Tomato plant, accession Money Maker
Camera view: bottom (45 deg); turntable rotation: 330 degrees
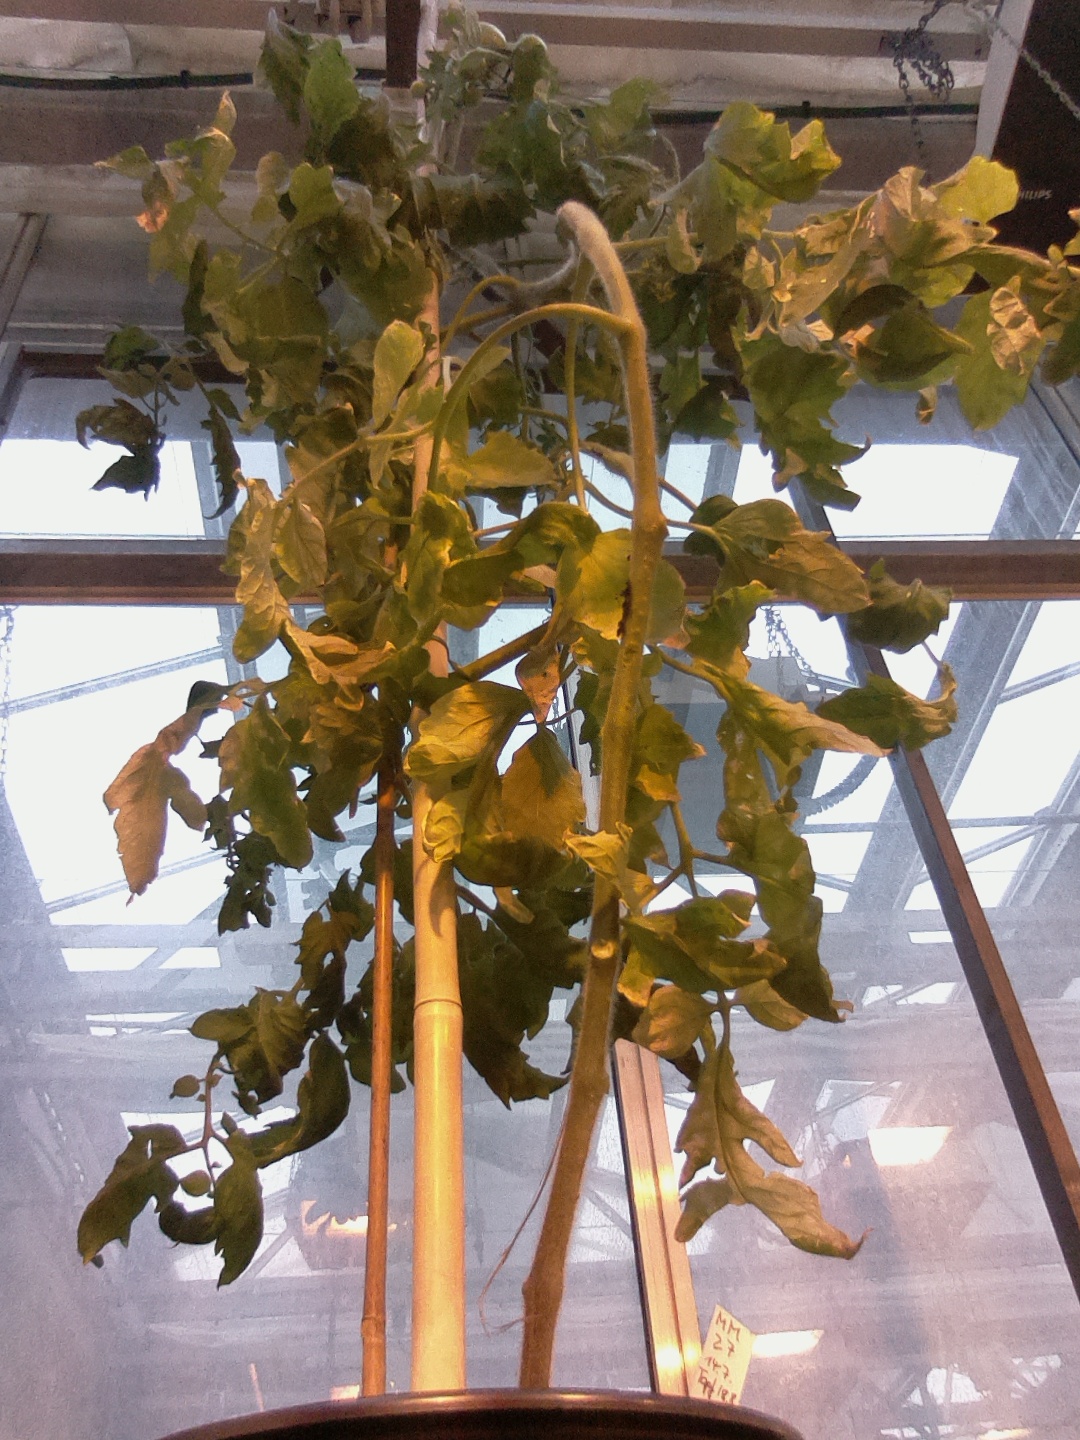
BBCH growth stage 76: 60%-70% of final fruit size